Old town

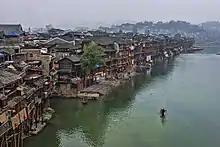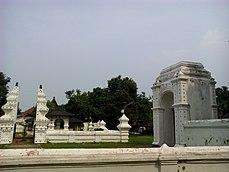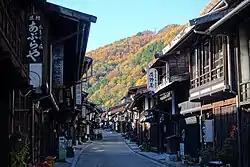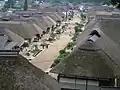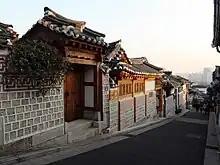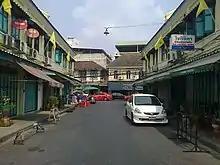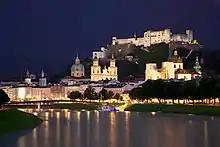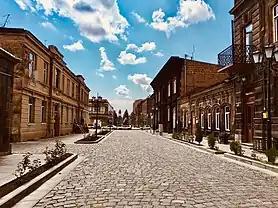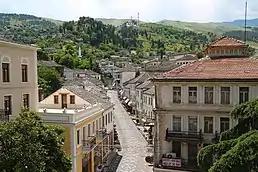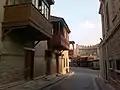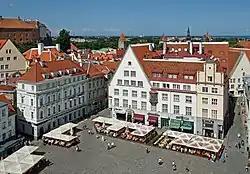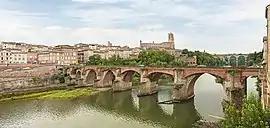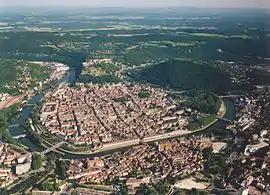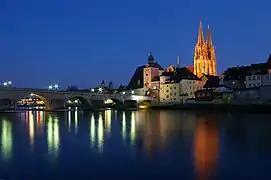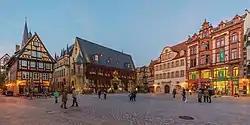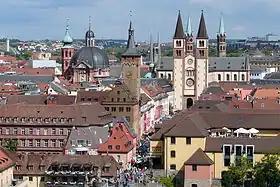
Fenghuang Ancient Town
Keraton Kanoman is one of the oldest buildings in the historic town of Cirebon
Post town of Narai
View on Ouchijuku from above
Old town (Bukchon Hanok Village) in Seoul
Rank of Sino-Portuguese shophouses on both sides of the road in Phraeng Phuthon of Sam Phraeng within Rattanakosin Island
Old Town Salzburg across the Salzach river
Abovyan street in the Old Town of Gyumri
A view of Gjirokaster
Old houses in the Inner city of Baku
Town Hall square in the Old Town of Tallinn
The Old Town of Albi, a UNESCO World Heritage site
The old city of Besançon and the meander of the Doubs River
Old town (Altstadt) of Regensburg in Bavaria, a World Heritage site
Old town of Quedlinburg
Old town of Würzburg
A street in the Old Town of Corfu
A street in Plaka, Athens
A view of Monemvasia from above
Street in Mykonos
Old town of Siena
Historic Centre of Rome

The equivalent of "Old Town" in French is "vieille ville", although the more formal "centre historique" ("historical center") is usually written on road signs.